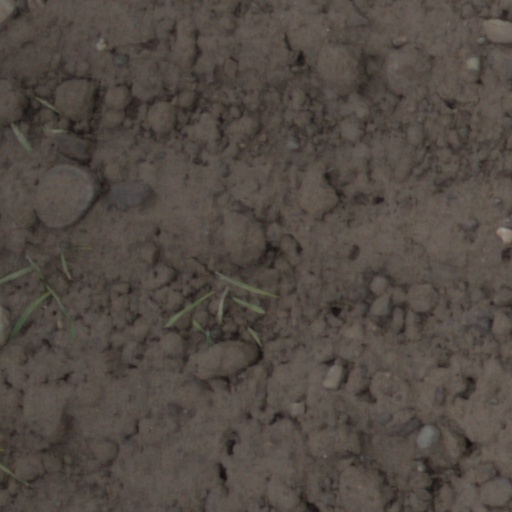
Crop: wheat